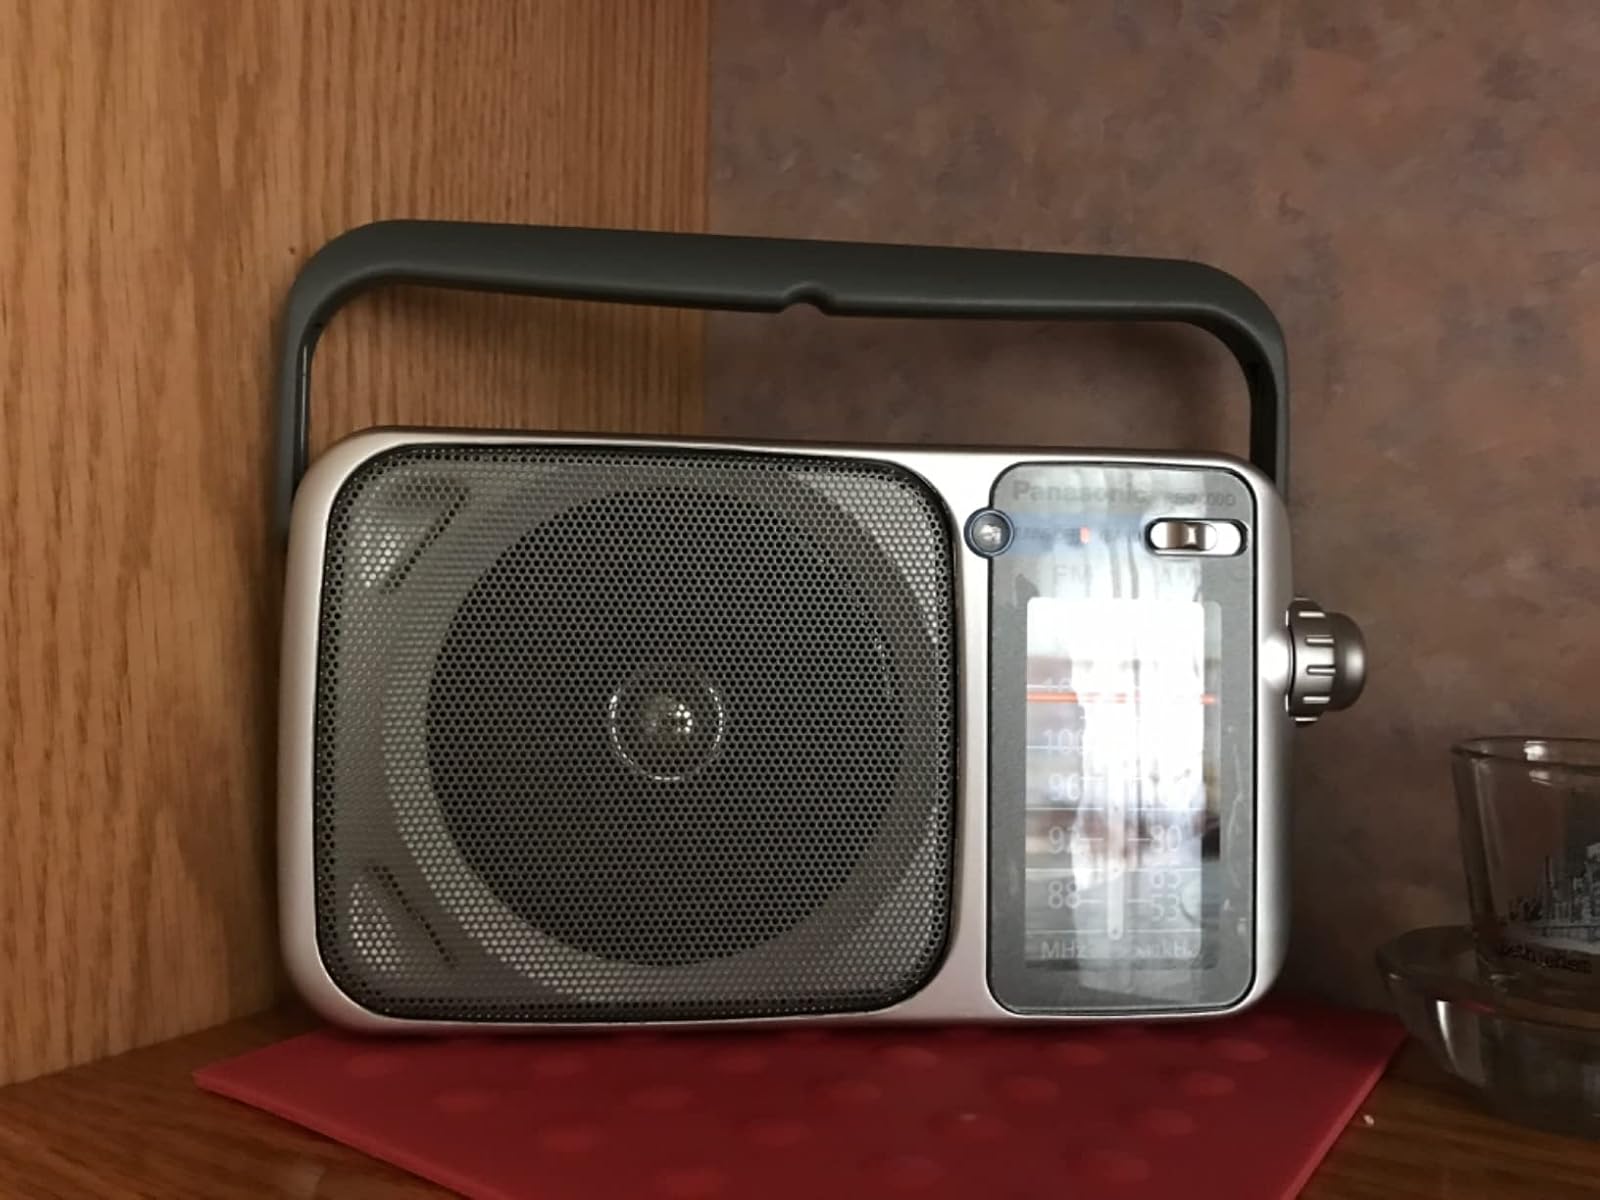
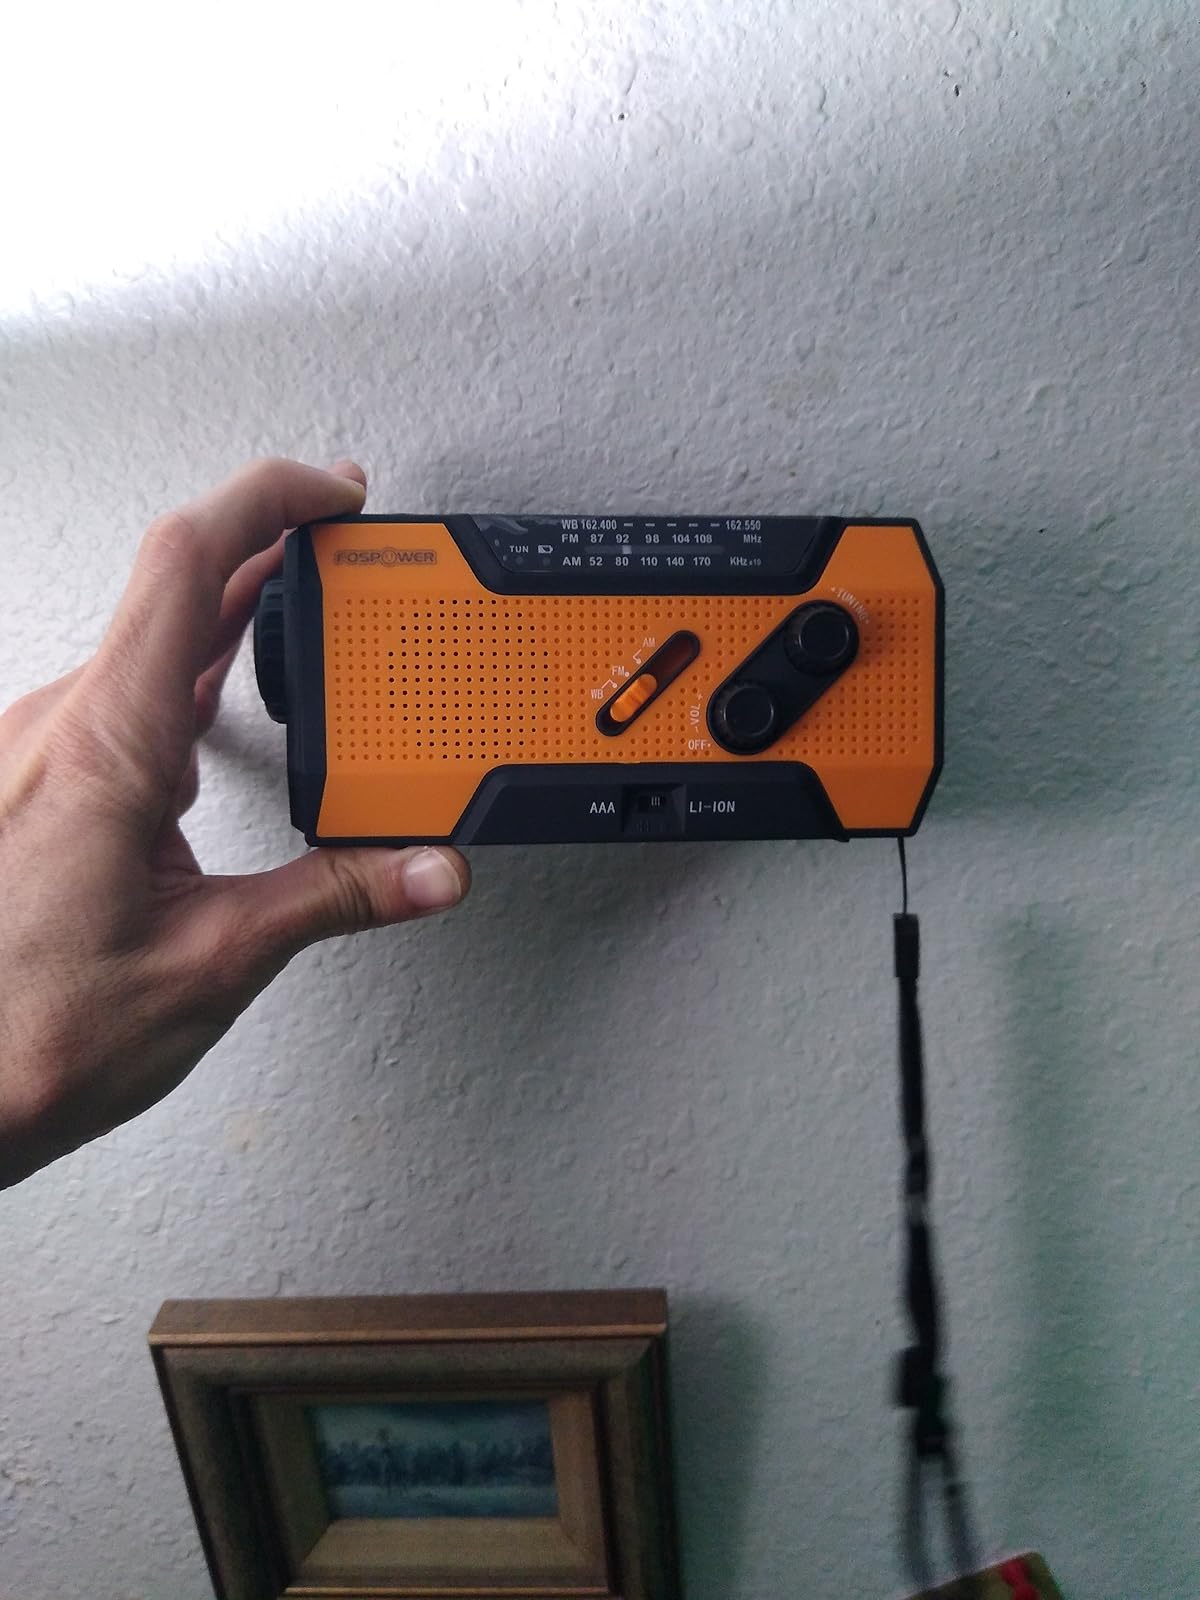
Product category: radio
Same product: no